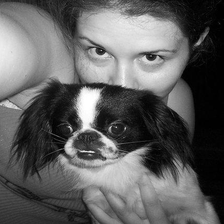
Species: dog
Breed: japanese chin